Autumn Leaf Festival

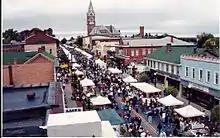
A picture of Crafters' Day during the Autumn Leaf Festival.

The Autumn Leaf Festival's origins trace back to 1953, coinciding with Clarion State College's homecoming celebration when local businesses were encouraged to decorate their storefronts.